Inquirer Building

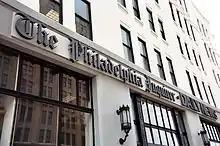
A sign for "The Philadelphia Inquirer" over the building's entrance in 2006

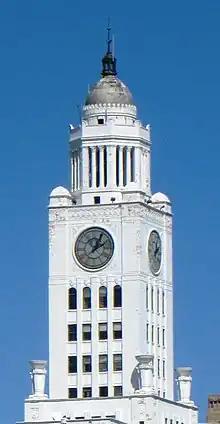
The building's tower as seen from Vine Street near Logan Circle in 2013

Construction began on the building in July 1923. It was designed in the Beaux-Arts style by Rankin, Kellogg & Crane, and was, at the time, the tallest building north of City Hall. Its gold dome, and the four-faced clock under it, could be seen for many miles. The building is tall.